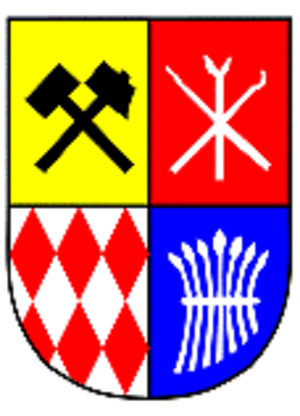
Benndorf est une commune allemande de l'arrondissement de Mansfeld-Harz-du-Sud, Land de Saxe-Anhalt.